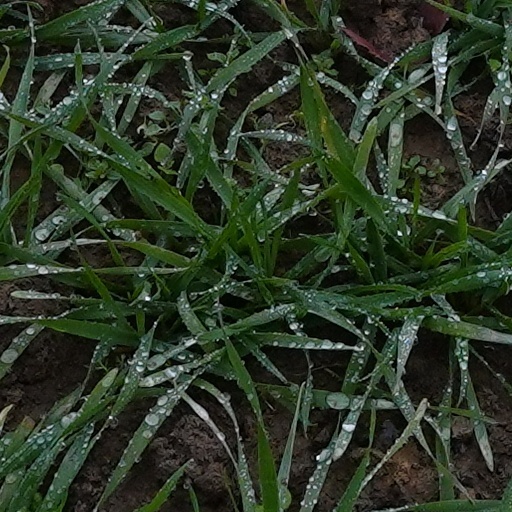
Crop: wheat